Cornelio Saavedra

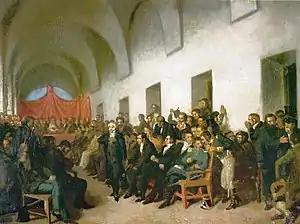
The open cabildo, by Juan Manuel Blanes, during Saavedra's speech.

The chance expected by Saavedra came in May 1810, when two British ships arrived with the latest news of the Peninsular War. The previous January Seville was invaded, the Junta of Seville ceased working, and some members took refuge at Cadiz and Leon, the last undefeated Spanish provinces. The complete Spanish defeat seemed imminent. The viceroy tried to conceal the information by seizing all newspapers, but some of them were leaked into the possession of the revolutionaries. Colonel Viamonte called Saavedra and informed him of the news, requesting once again his military support. Saavedra agreed that it was a good context to proceed, and gave his famous answer: "Gentlemen: now I say it is not only time, but we must not waste a single hour."